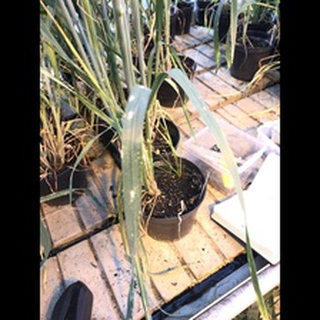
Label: wheat_mildew